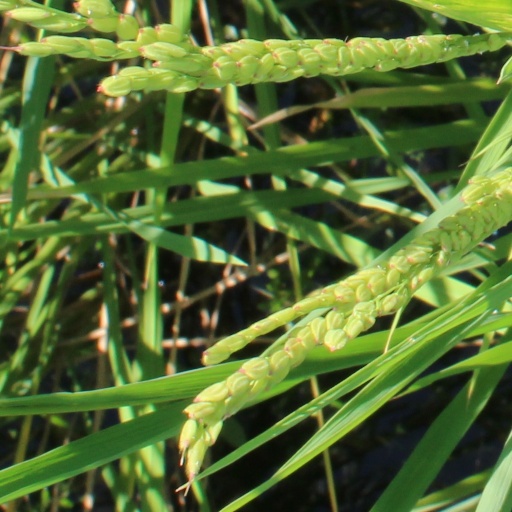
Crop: rice